Jonestown

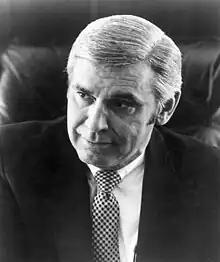
Congressman Leo Ryan

In the fall of 1973, after critical newspaper articles by Lester Kinsolving and the defection of eight Temple members, Jones and Temple attorney Timothy Stoen prepared an "immediate action" contingency plan for responding to a police or media crackdown. The plan listed various options, including fleeing to Canada or to a "Caribbean missionary post" such as Barbados or Trinidad. For its Caribbean missionary post, the Temple quickly chose Guyana, conducting research on its economy and extradition treaties with the United States. In October 1973, the directors of the Temple passed a resolution to establish an agricultural mission there.